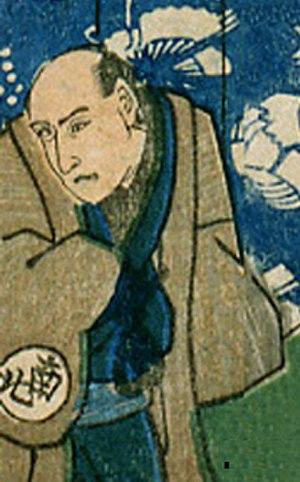
Tsuruya Namboku IV; Katsu Hyōzō I, 勝 俵蔵; Sawa Hyōzō, 沢兵蔵 aussi 澤兵藏; Sakurada Hyōzō, 桜田 兵蔵 aussi 櫻田兵藏; né en 1755 à Edo - mort le 22 décembre 1829 dans la même ville est un dramaturge japonais du théâtre kabuki.